The Night of January 16th (film)

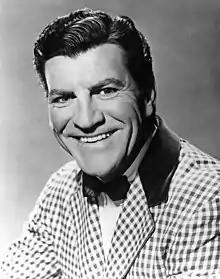
Robert Preston starred as Steve Van Ruyle.

The movie rights to the play were initially purchased by Metro-Goldwyn-Mayer (MGM) in October 1934 as a possible vehicle for Loretta Young. They hired Rand to write a screenplay, but the project was scrapped. After MGM's option expired, Al Woods, who was producing the play on Broadway, considered making a movie version through a production company of his own. Instead, in 1938 RKO Pictures bought the rights for $10,000, a fee split between Woods and Rand. RKO looked at Claudette Colbert and Lucille Ball as possibilities to star, but they also gave up on the adaptation. The rights were resold to Paramount Pictures in July 1939 for $35,000.